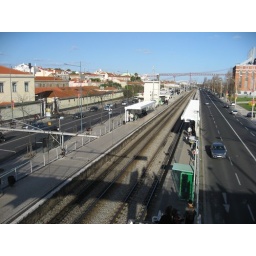
The train station in Lisboa along the water front.